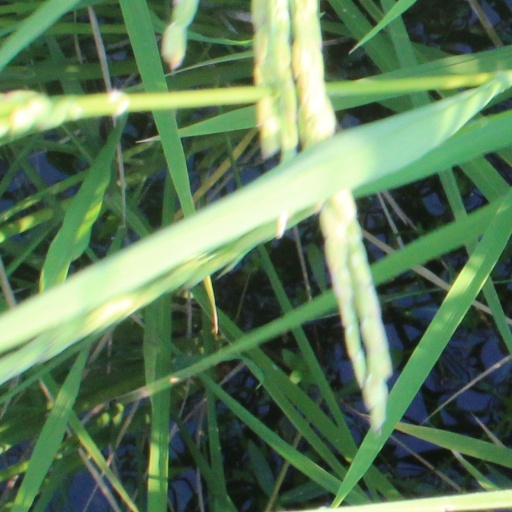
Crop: rice